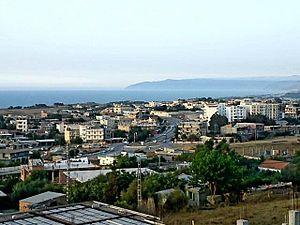
vue générale
Taher est une commune algérienne de la wilaya de Jijel, située à 18 km à l'est du chef-lieu.